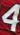
Number: 4